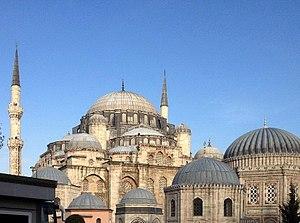
On nomme architecture islamique l'art de construire développé dans une région s'étendant de l'Espagne à l'Inde entre 622 et le XIXᵉ siècle, le dar-al-islam, correspondant au califat omeyyade.